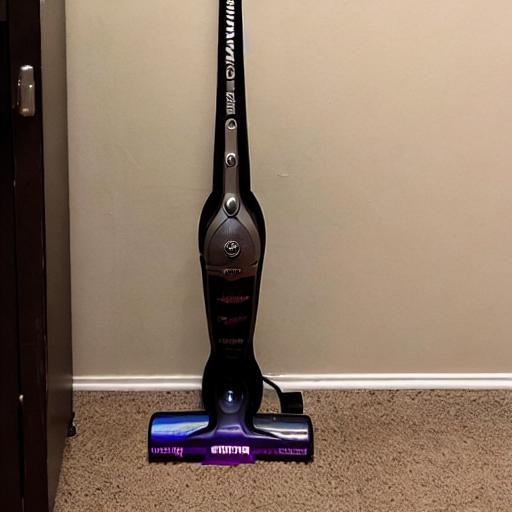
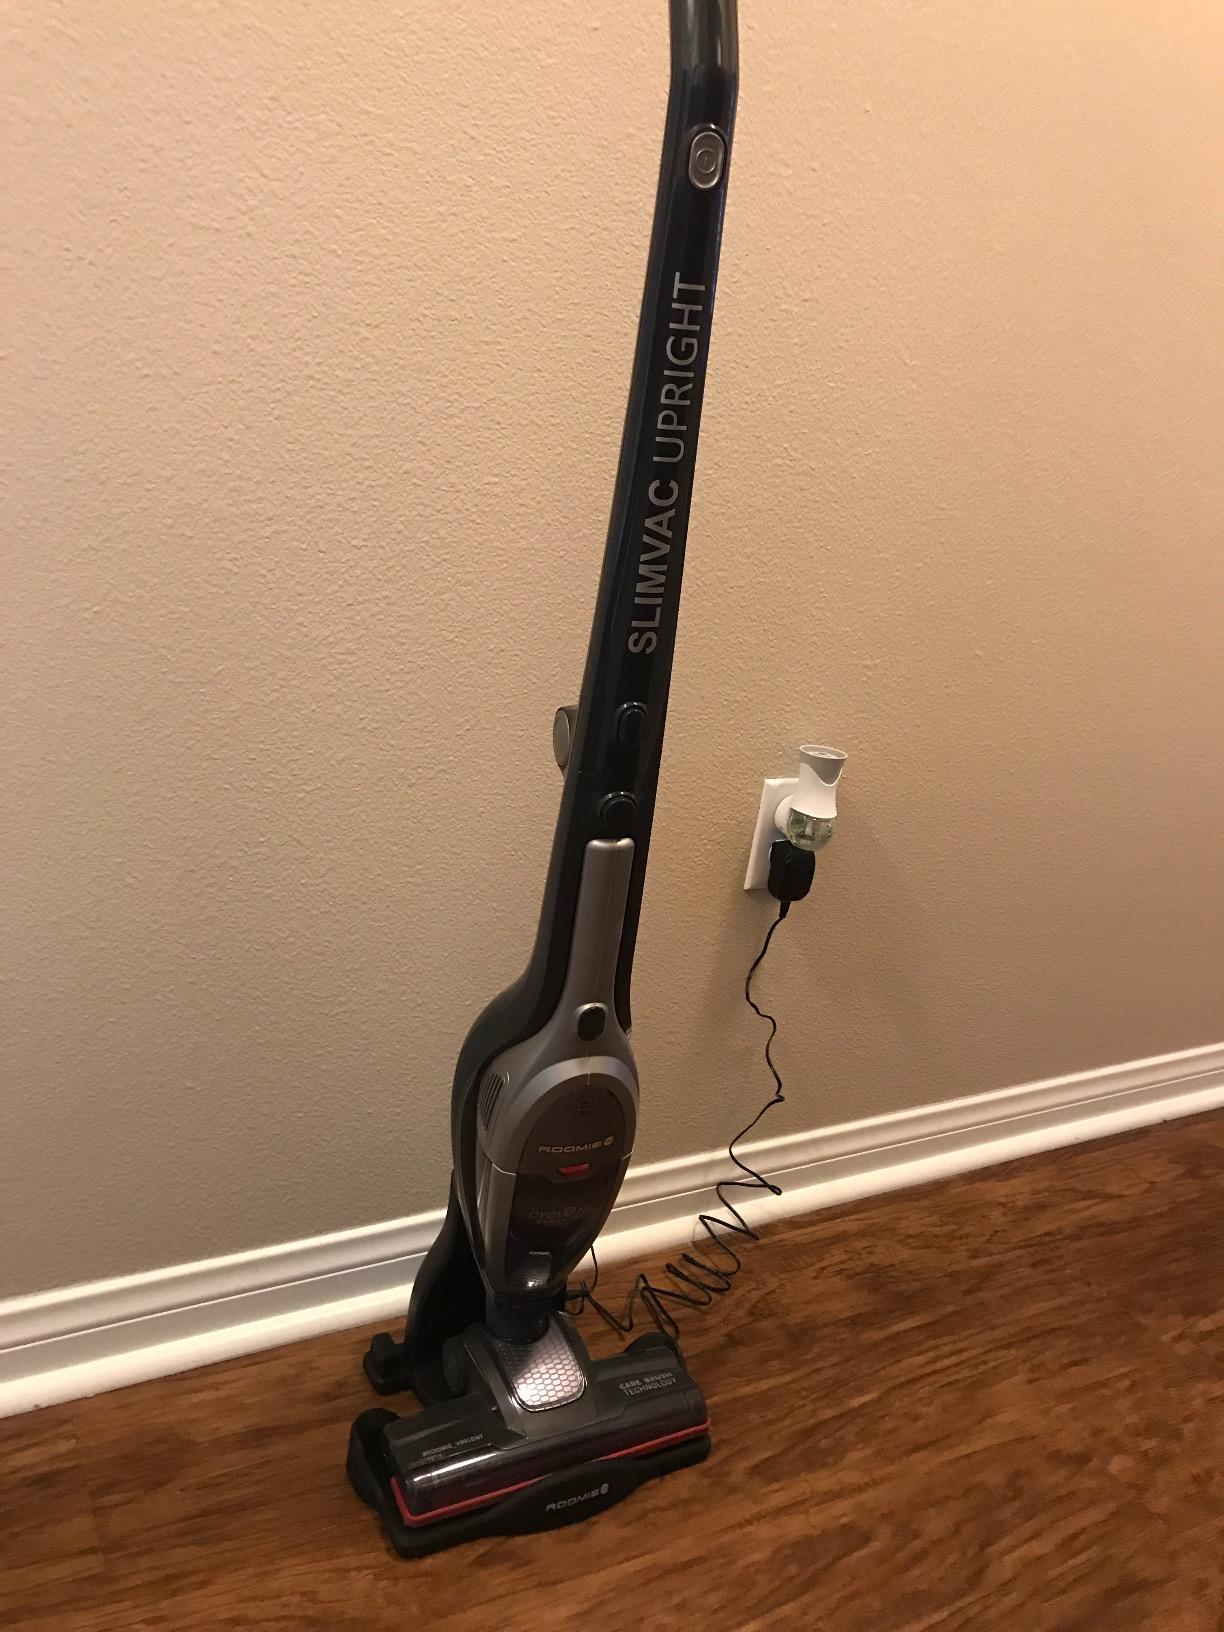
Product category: items_vacuum
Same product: no